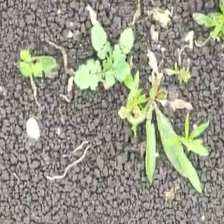
Weed species: Lamber_Quarter_plant(Chenopodium )